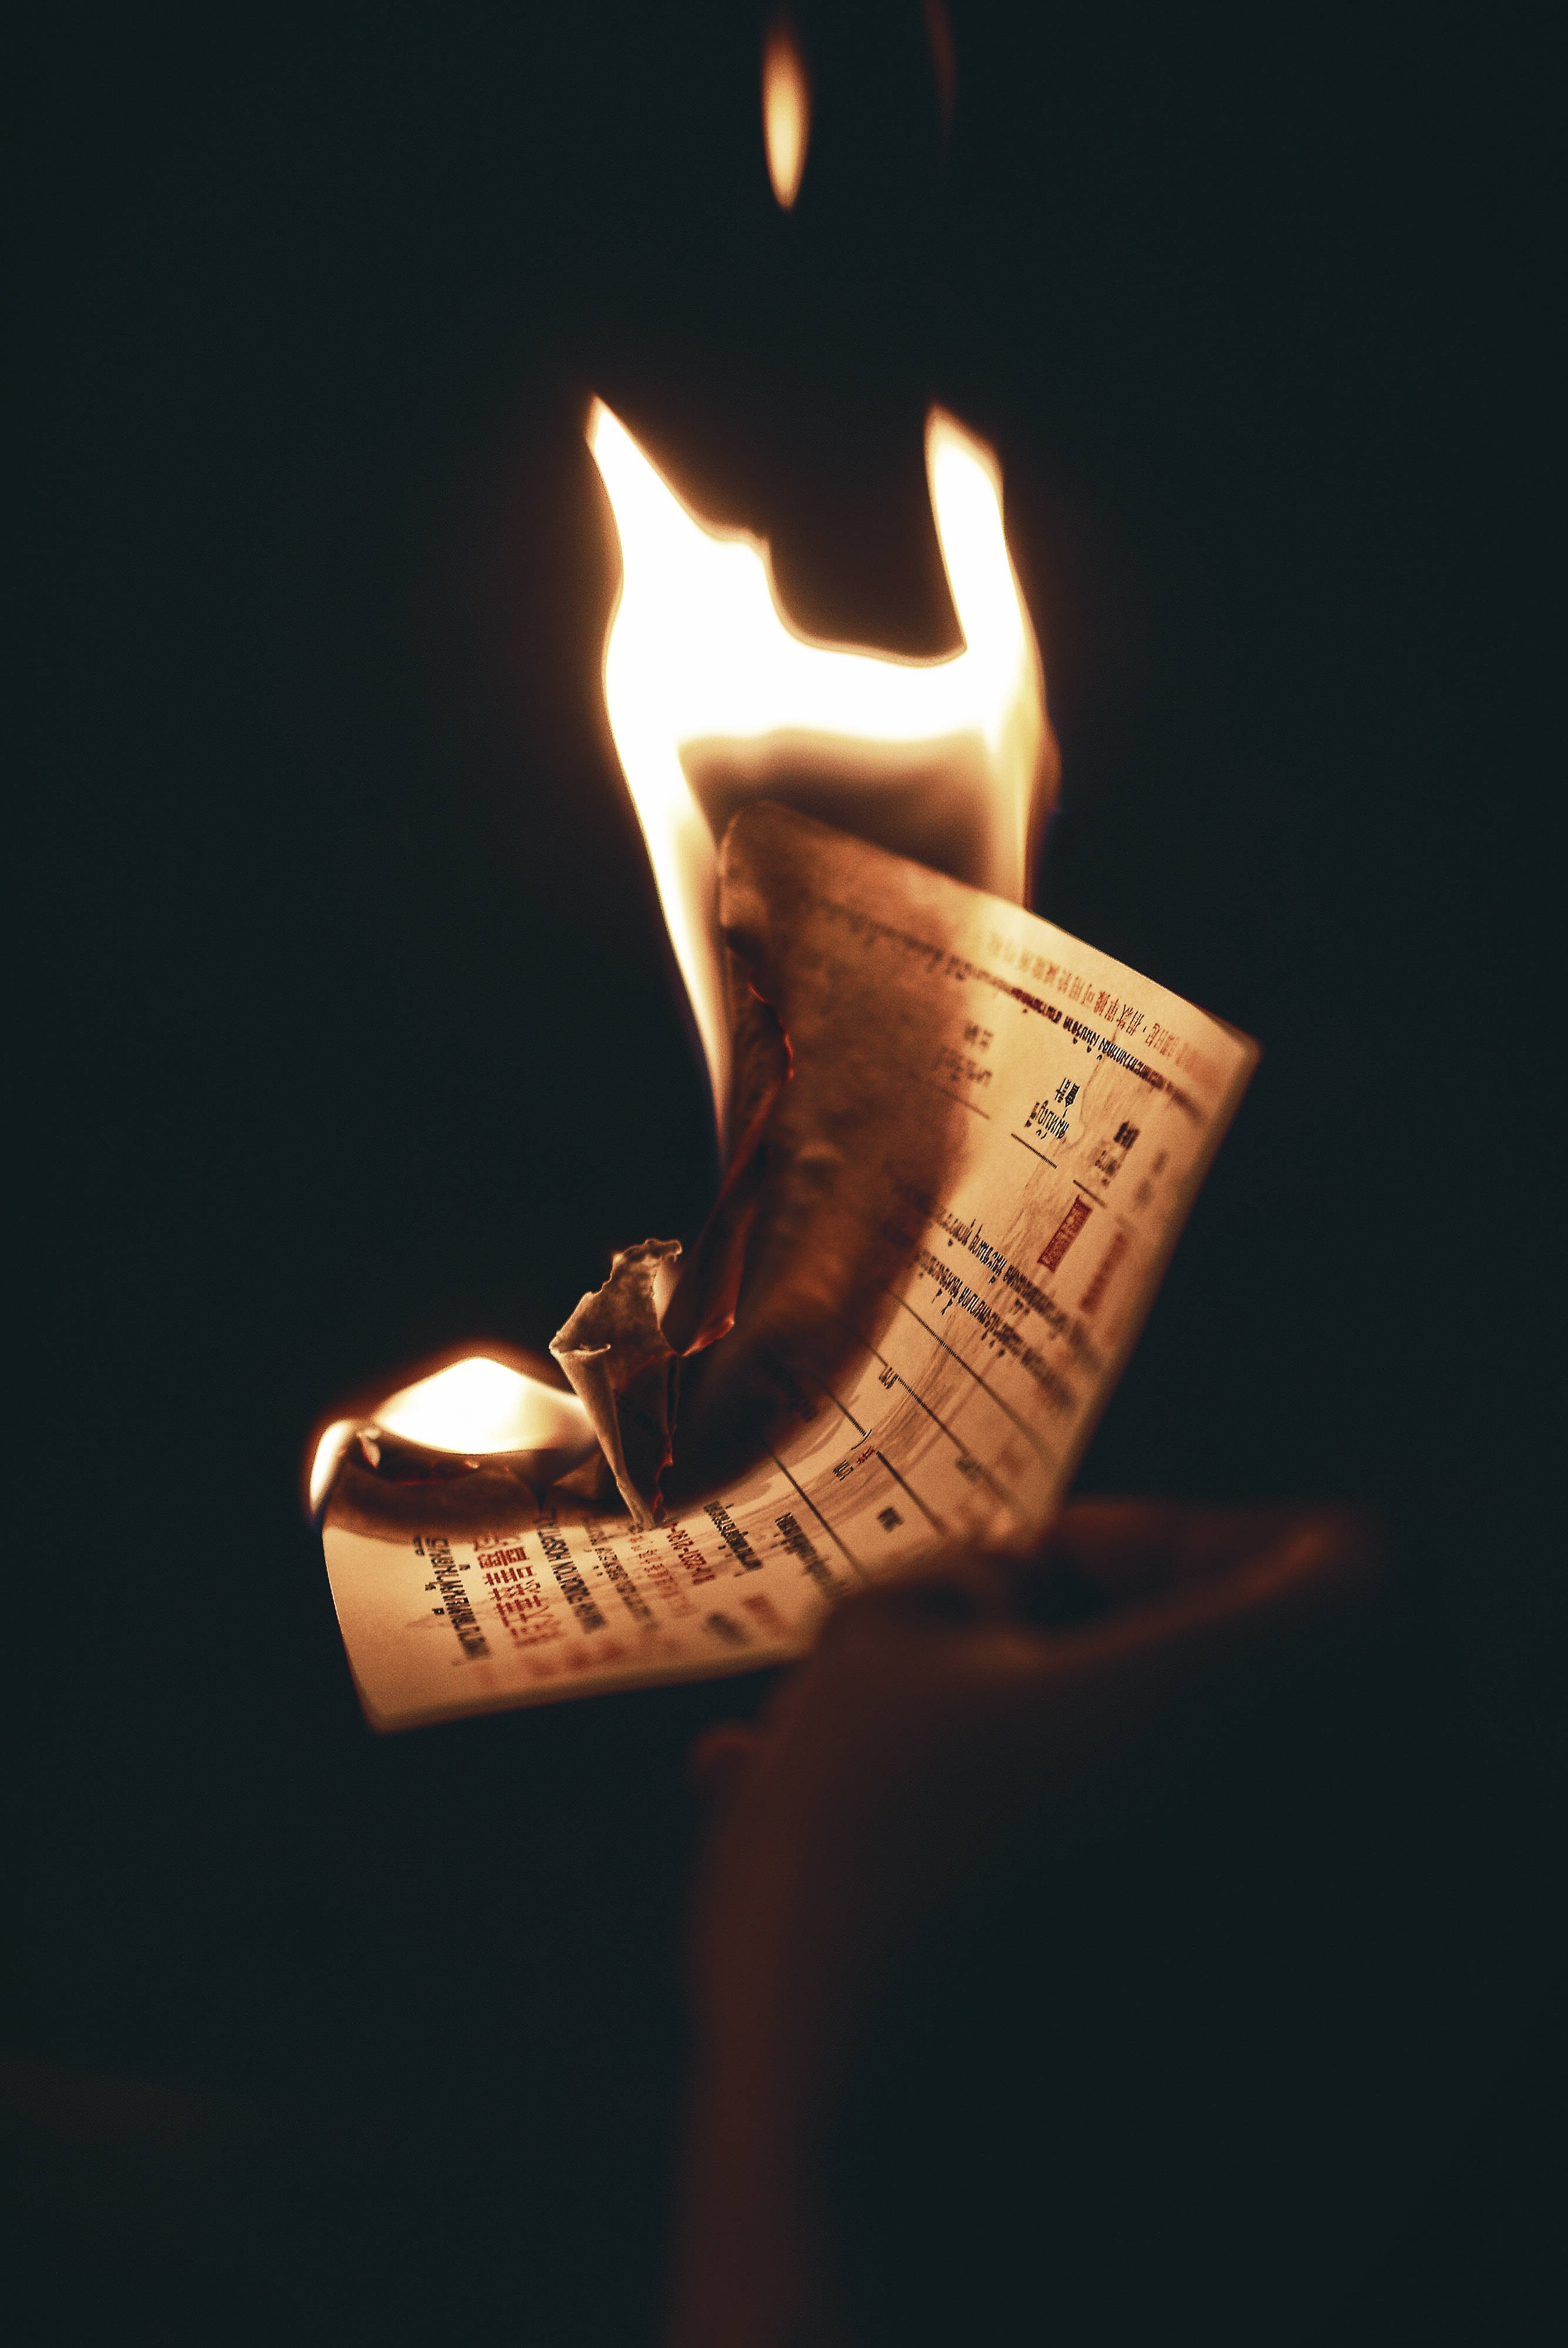
lighting, light, still life photography, heat, flame, fire